Arminius

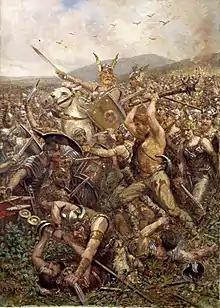
"Varusschlacht", Otto Albert Koch (1909)

In the autumn of AD 9, the 25-year-old Arminius brought to Varus a false report of rebellion in northern Germany. He persuaded Varus to divert the three legions under his command (composed of the 17th, 18th, and 19th legions, plus three cavalry detachments and six cohorts of auxiliaries), which were at the time marching to winter quarters, to suppress the rebellion. Varus and his legions marched right into the trap that Arminius had set for them near Kalkriese. Arminius' tribe, the Cherusci, and their allies the Marsi, Chatti, Bructeri, Chauci, and Sicambri (five out of at least fifty Germanic tribes at the time) ambushed and annihilated Varus' entire army, totaling over 20,000 men, as it marched along a narrow road through a dense forest. Recent archaeological finds show the long-debated location of the three-day battle was almost certainly near Kalkriese Hill, about north of present-day Osnabrück. When defeat was certain, Varus committed suicide by falling upon his sword. The battle was one of the most devastating defeats Rome suffered in its history. Arminius' success in destroying three entire legions and driving the Romans out of Germany marked a high point of Germanic power for centuries. Roman attempts to reconquer Germania failed, although they did eventually manage to break Arminius' carefully coordinated alliance.